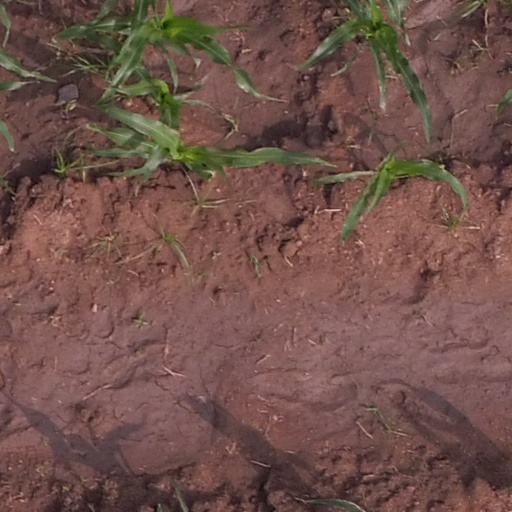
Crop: maize; corn